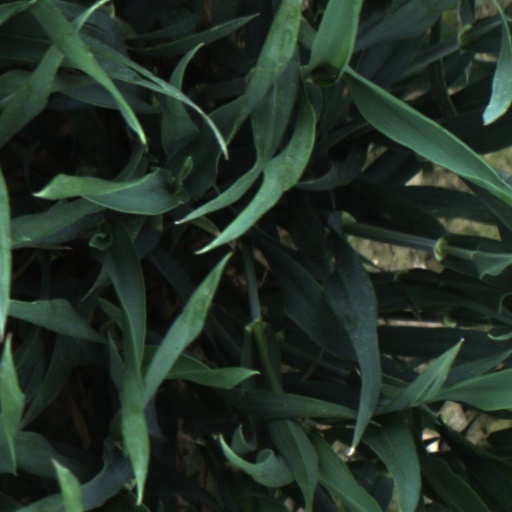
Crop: wheat